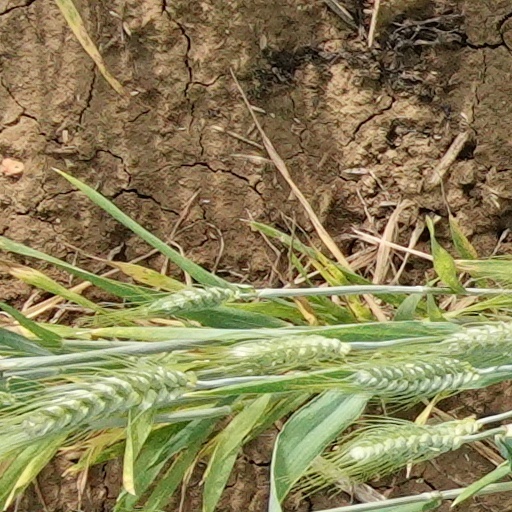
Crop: wheat